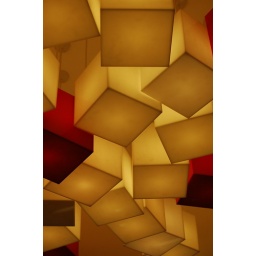
spotted in a shoe shop